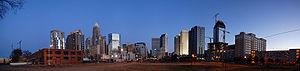
La liste des plus hautes constructions de Charlotte regroupe les plus hauts gratte-ciels et bâtiments situés dans la ville de Charlotte, dans l'État de Caroline du Nord, aux États-Unis. La construction la plus élevée de la ville, qui culmine à 265 m de hauteur depuis 1992, est le gratte-ciel Bank of America Corporate Center. Sa hauteur la place à la première place des bâtiments les plus hauts de l'État de Caroline du Nord, et à la 25ᵉ place des bâtiments les plus hauts des États-Unis. Le deuxième plus haut gratte-ciel de la ville de Caroline est le projet architectural, en cours de construction, du nom de Duke Energy Center, qui s'élève à 233 mètres, mais dont les travaux se sont arrêtés au début de l'année 2009. Le gratte-ciel du nom de Hearst Tower, d'une hauteur de 201 mètres, est la seconde construction achevée la plus haute de la ville et de l'État de Caroline du Nord. Huit des dix bâtiments les plus élevés de Caroline du Nord se situent dans la ville de Charlotte.